Red hair

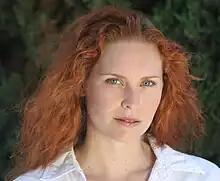
Woman with red hair

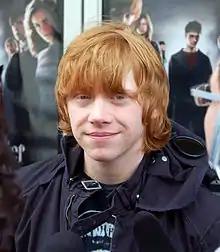
Actor Rupert Grint with red hair

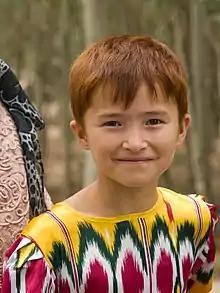
A Uyghur child in Kashgar, China's Xinjiang region, with auburn hair

Red hair, also known as ginger hair, is a human hair color found in 2–6% of people of Northern or Northwestern European ancestry and lesser frequency in other populations. It is most common in individuals homozygous for a recessive allele on chromosome 16 that produces an altered version of the MC1R protein.